Dieter Kalka

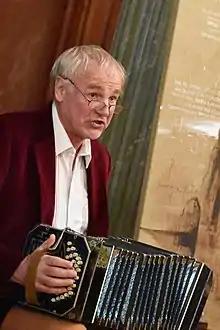
Dieter Kalka with bandoneon at Literary Autumn in Poznań 2018

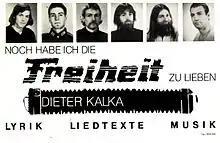
Flyer

Dieter Kalka translated Polish poets: , Jan Strządała, , , Józef Baran, , , Agnieszka Haupe, Jolanta Pytel, , , , Grzegorz Stec, Jakub Malukow Danecki, Bohdan Zadura, Waldemar Michalski, Alekzander Rozenfeld and others. The poetry was published in , , the anthology Lubliner Lift/Lubelska winda, , the anthologies "Es ist Zeit, wechsle die Kleider", "Nach den Gewittern" and at PortalPolen.